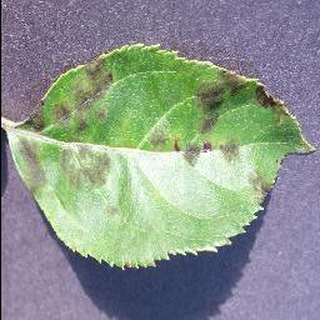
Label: apple_apple_scab